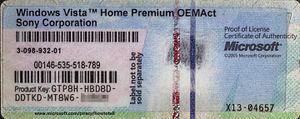
Une clé de produit est une chaîne de caractères spécifique à une copie d'un logiciel.